Sidney Herbert, 14th Earl of Pembroke

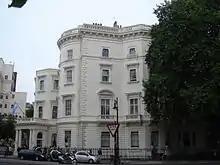
Herbert's birthplace, 49 Belgrave Square

Herbert was born at 49 Belgrave Square, London, the second son of Sidney Herbert, 1st Baron Herbert of Lea (who was the son of George Augustus Herbert, 11th Earl of Pembroke, by his second wife Catherine Woronzow) and Mary Elizabeth, daughter of Lieutenant-General Charles Ashe à Court. George Herbert, 13th Earl of Pembroke, was his elder brother, and Sir Michael Henry Herbert his younger brother. Catherine Woronzow was the daughter of a prominent aristocratic Russian family, the Woronzows. He was educated at Eton and Christ Church, Oxford.